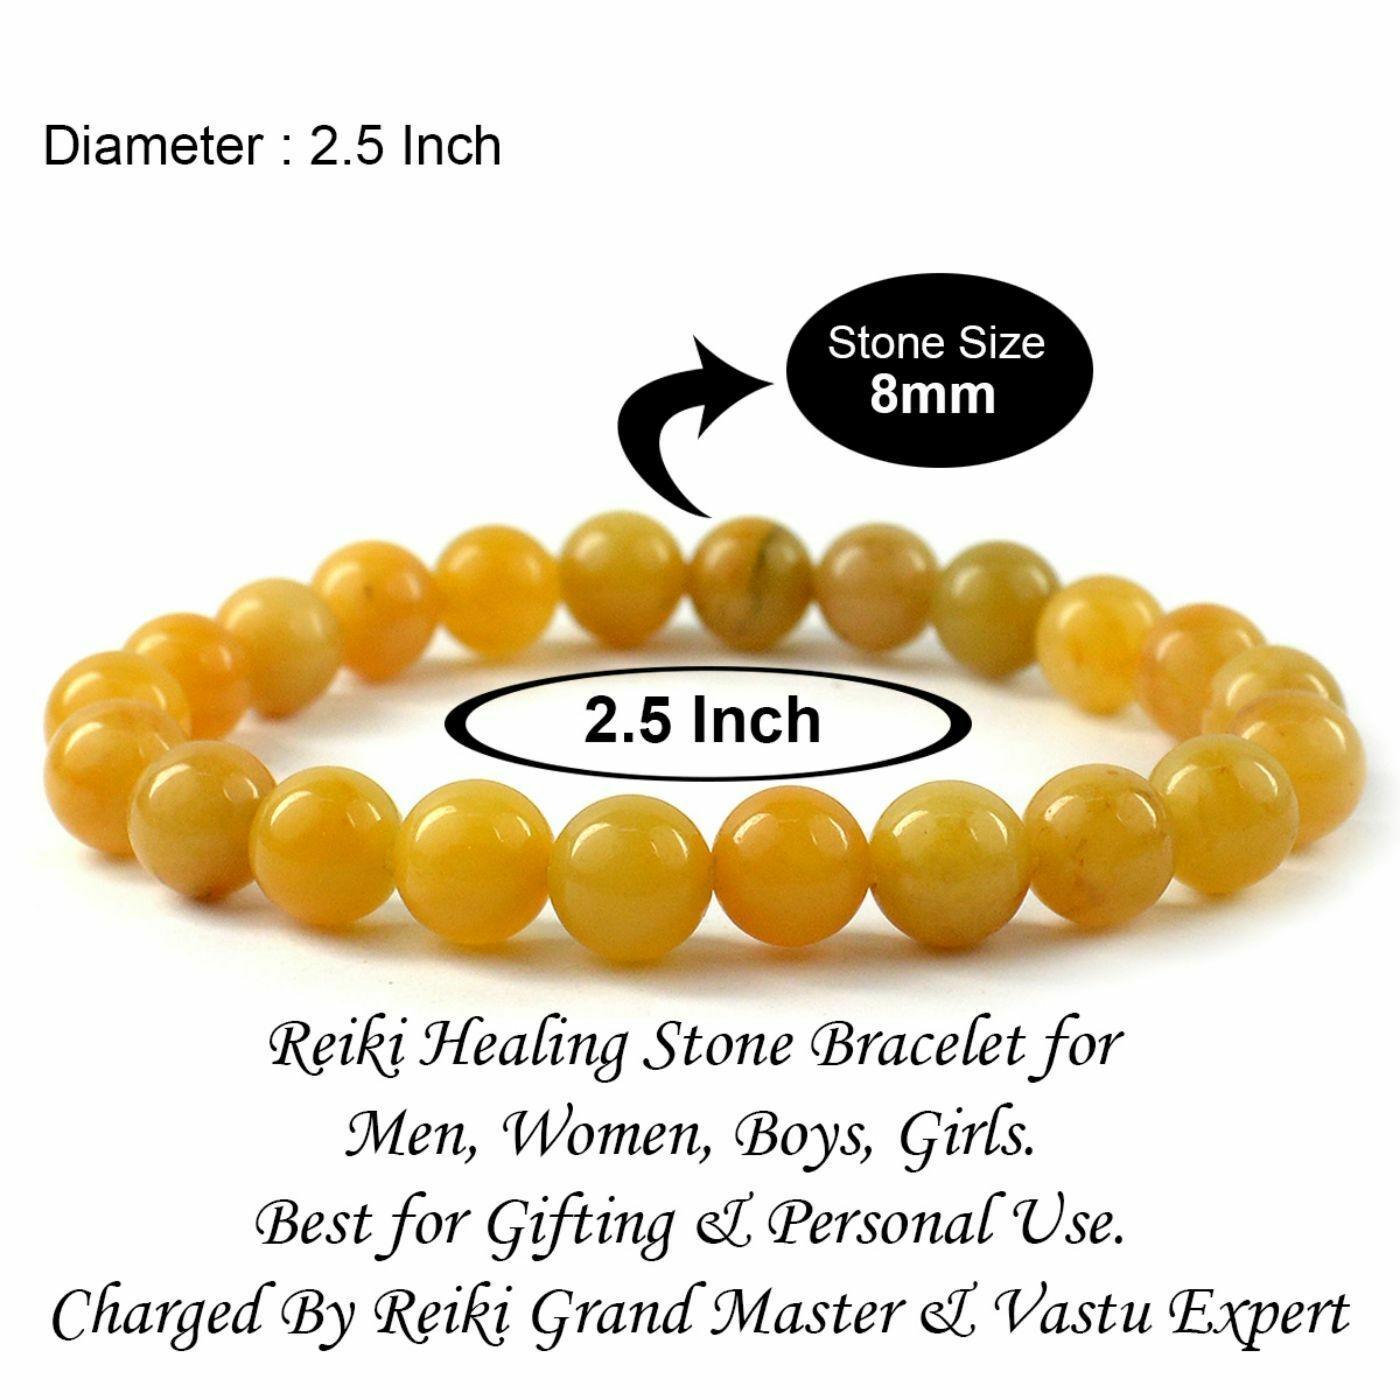
Reiki Crystal Products Golden Quartz Bracelet Round Bead 8 mm Bracelet for Reiki Healing Stones
Type: Bracelets & Bangles
Brand: Reiki Crystal Products
Price: Rs. 299
Stretchable Elastic Handmade Natural Crystal Stone Bracelet | Diameter : 2.5 Inch. | Stone Size - 8 mm | Shape : Round | Charged By Reiki Grand Master & Vastu Expert
Features: Stretchable Elastic Handmade Natural Crystal Stone Bracelet | Diameter : 2.5 Inch. | Stone Size - 8 mm | Shape :Round | Charged By Reiki Grand Master & Vastu Expert,Natural Healing Stone for Reiki Healing, Crystal Healing, Numerology, Tarot, Astrology, Vastu, Angle Healing & Feng Shui,100% Authentic, Original and Natural Healing Stone / Crystal - small holes, crack marks on the surface or inside the stones are often visible,Material : Natural Healing Stones See Images & Product Description For Healing Properties /Advantages,Stylish Party-Daily-Office-Casual Wear Reiki Healing Stone Bracelet for Men, Women, Boys, Girls. Best for Gifting & Personal Use.
Included: Pack Of 1 X Golden Quartz 8 mm Bracelet